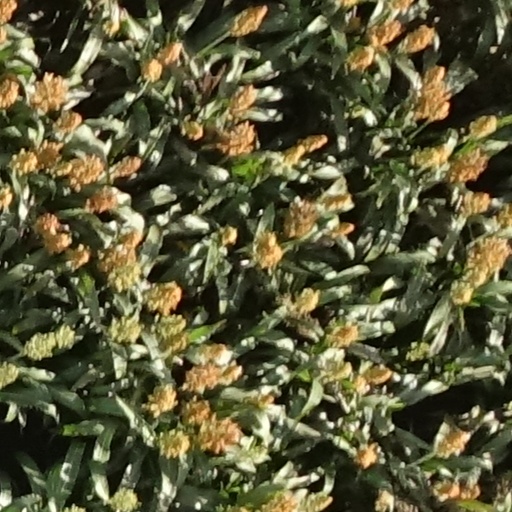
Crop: sorghum